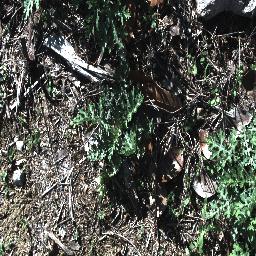
Label: parthenium